Old White Horse Inn

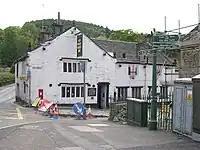
Bingley Old White Horse Inn

The Old White Horse Inn in Bingley, West Yorkshire, England, is one of the oldest buildings still in use in the town. It was originally constructed as a coaching inn in the mid-seventeenth century, strategically positioned with Ireland Bridge on the one side and the Parish church on the other. The building is an English Grade II listed building and has a significant amount of coaching inn infrastructure surviving including a stable, barn and two coach entrances which are located around an inner courtyard. On each side of the gable are stone lanterns that denote the former owners Order of Knights of St John of Jerusalem. There is evidence that a hostelry has been on the site since 1379.